List of Castle characters

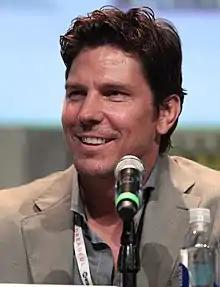
Michael Trucco

Detective Tom Demming (portrayed by Michael Trucco) is a handsome robbery detective with whom Beckett briefly becomes involved. Castle and Demming often had a rivalry and tried to outdo each other for Beckett's attention. Despite being a "good-on-paper" boyfriend, Beckett ultimately breaks up with him because of her unresolved feelings toward Castle in the season two finale.